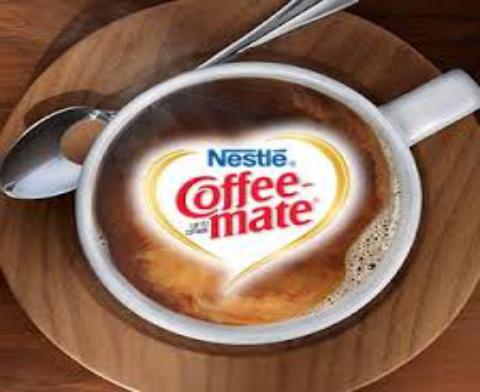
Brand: Coffee-Mate
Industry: Food